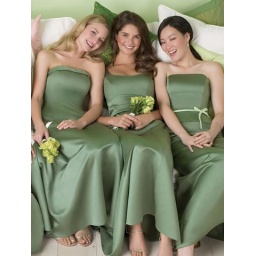
The dress on the far right is a consideration in black with the bow in light pink..we didnt try this one on